Adolf Zimmermann

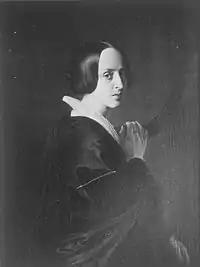
Amalie Zimmermann

The art historian Karl Schnaase recommended Breslau, as the competition with other artists would not be great. Zimmermann wrote to his former pastor in Rome, Richard Rothe, who agreed with that choice and gave him a letter of recommendation to August Hahn, a University Professor. In 1846, Zimmermann retrieved his family and moved there, soon establishing a clientele that included Bishop Heinrich Förster. Most of his paintings during this period were portraits. Due to several bad harvests in the early 1850s, the members of the nobility became unwilling to pay as much for his works as they had previously. Having to pay his own way to and from the remote estates where they sat for their portraits, his profit fell rapidly.